Karel van Mander

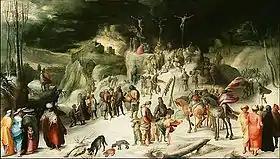
"Landscape with snow and the Crucifixion", 1599, Private Collection

Van Mander settled back in his native Meulebeke in 1578 where he was active as a painter and writer. He married an 18-year-old local girl, with whom he had a son. In 1580 he left for Kortrijk due to religious troubles caused by Catholic zealots in Meulebeke. Karel van Mander had at some point become a Mennonite and was therefore a possible target of these zealots. In Kortrijk he got a commission for an altar piece. In Kortrijk another son was born. He left Kortrijk for Bruges in 1582 because of an outbreak of the plague and other reasons. In Bruges, he worked with the painter Paul Weyts. Because of the threat of religious troubles and the plague, Karel fled with his family and his mother-in-law by ship to the Dutch Republic where he settled in Haarlem in the province of Holland in 1583.